History of World Championship Wrestling

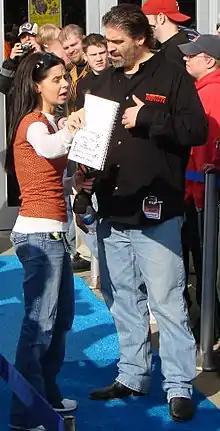
Vince Russo (right)

Bischoff was replaced by then-WCW Vice President of Strategic Planning Bill Busch, who was named Senior Vice President. Busch would bring in former WWF head writer Vince Russo and his colleague Ed Ferrara. Russo and Ferrera presented themselves as the brains behind the "Attitude Era", and were offered them lucrative contracts to come to WCW in October 1999. Russo and Ferrara tried to replicate the same writing format (known as "Crash TV") they had used in the WWF, but at a more accelerated pace, and would also push the younger talents to phase out aging stars.